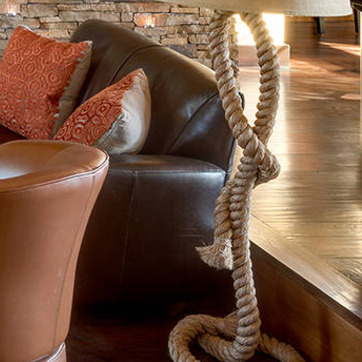
Material: leather